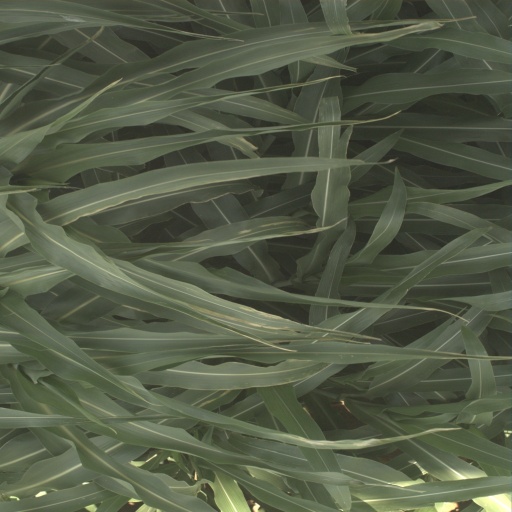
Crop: sorghum